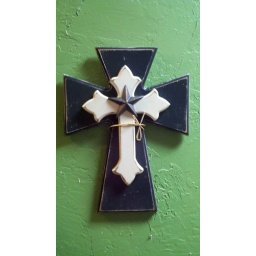
authentic cross in black and white with a western star # 6112